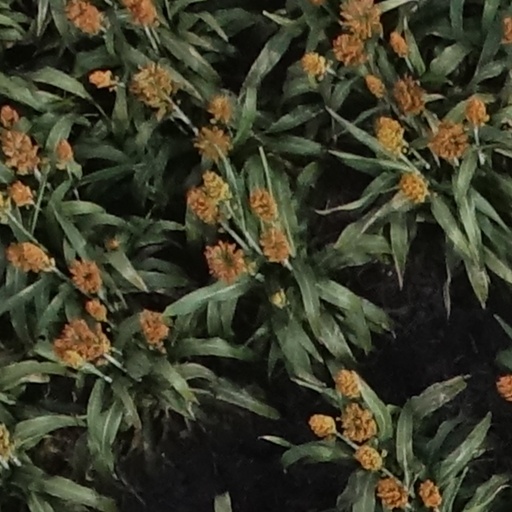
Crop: sorghum